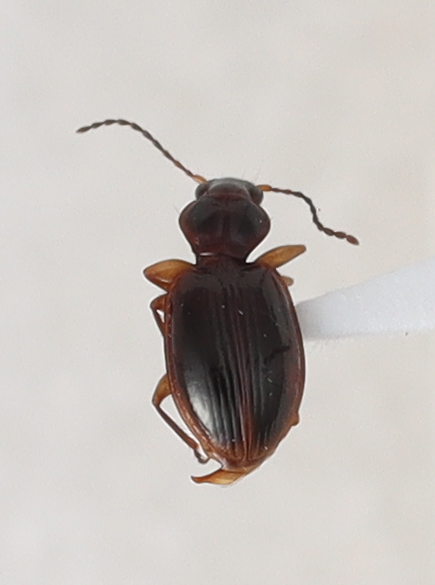
Scientific name: Mecyclothorax konanus
Plot: 14
Trap: S
Collected: 20210727